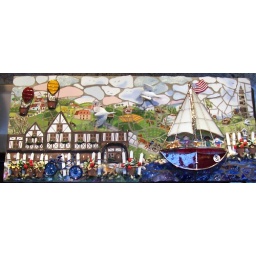
I went back and added black grout in the water and on the building. Also added black on the hot air balloons.